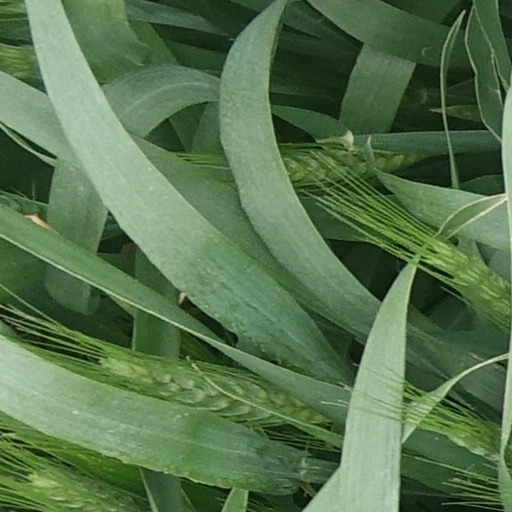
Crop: wheat